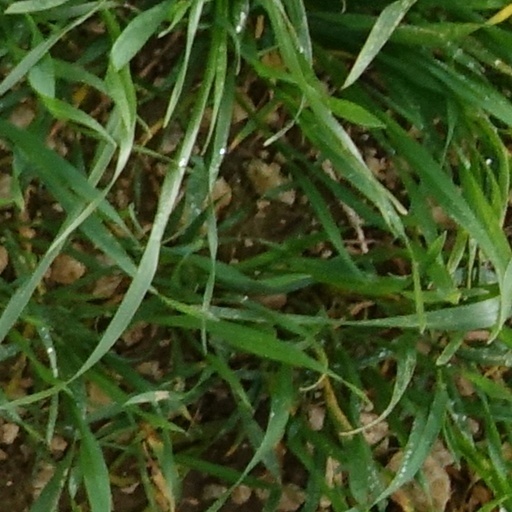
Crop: wheat